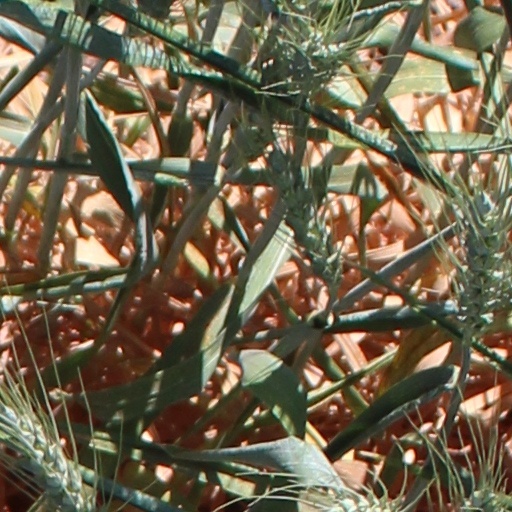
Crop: wheat